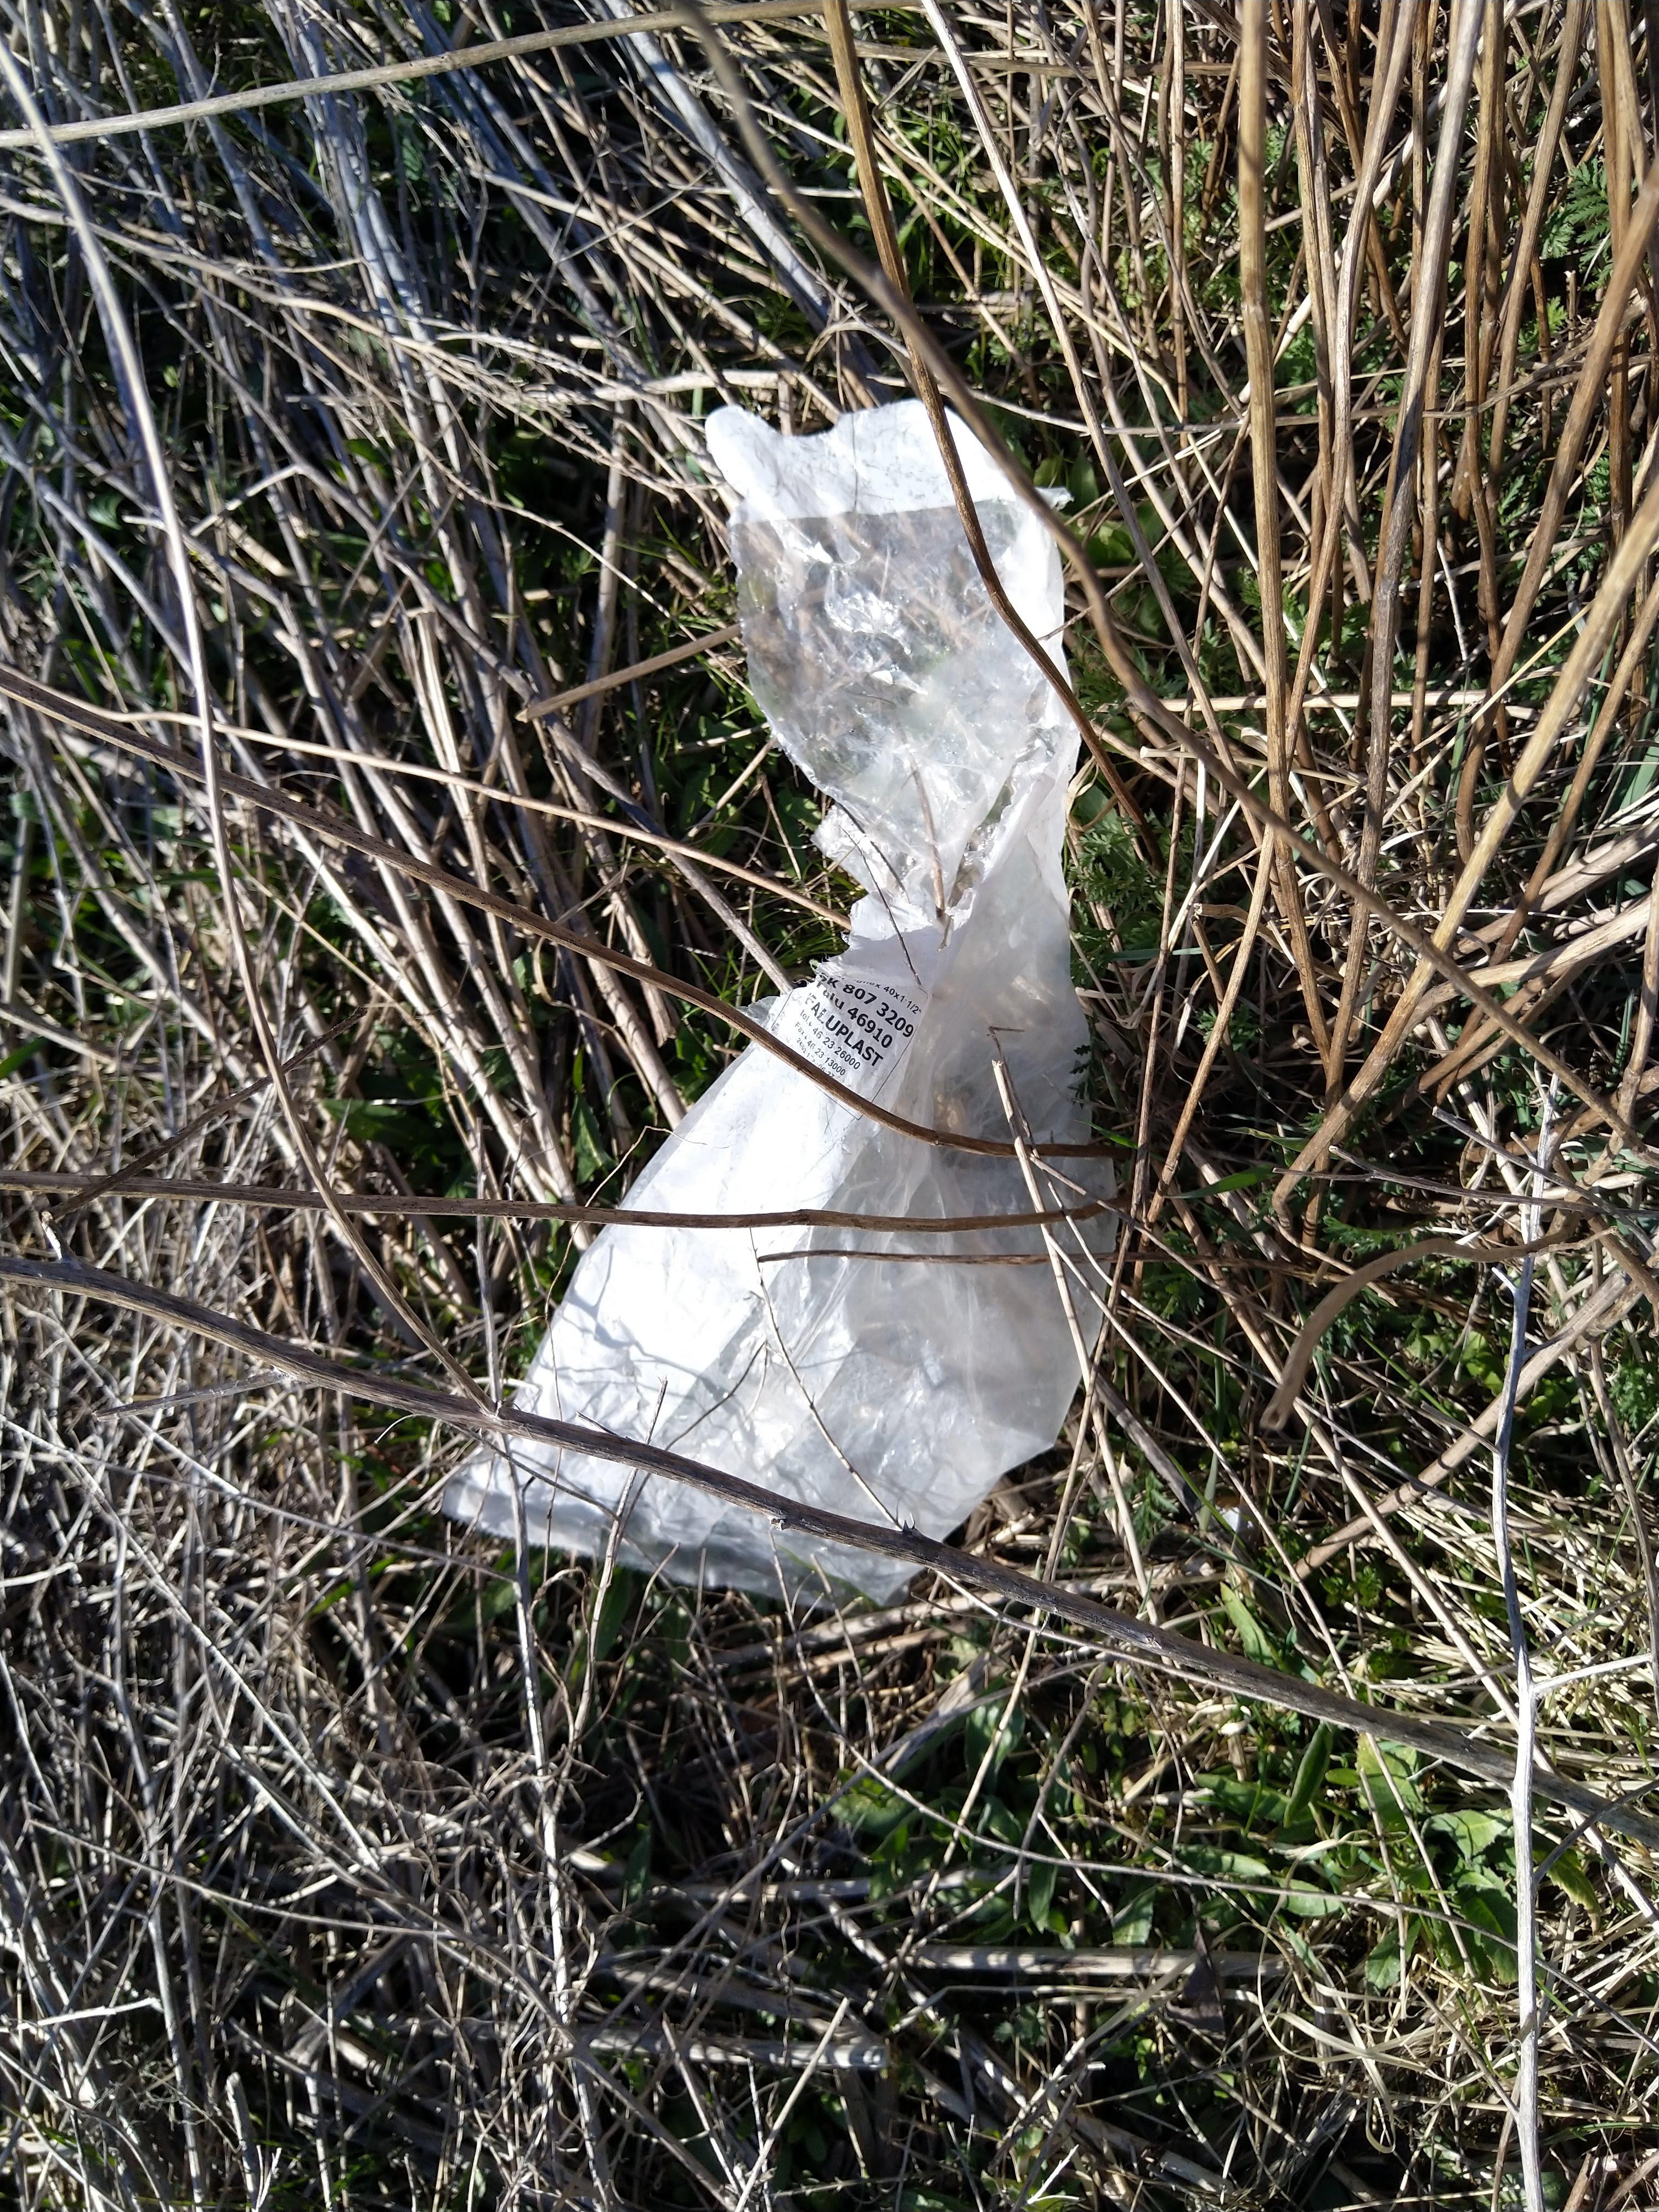
Object: Plastic film (Plastic bag & wrapper)